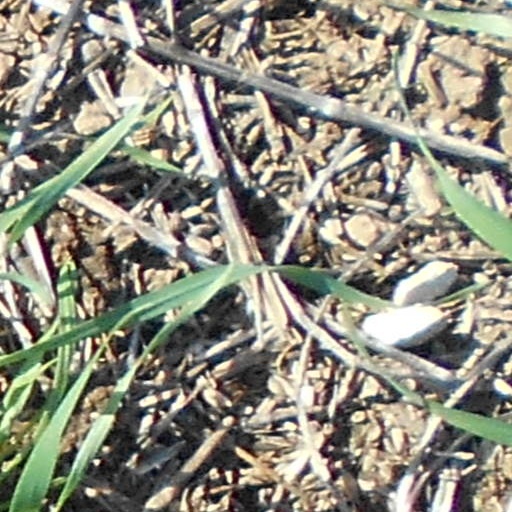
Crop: wheat